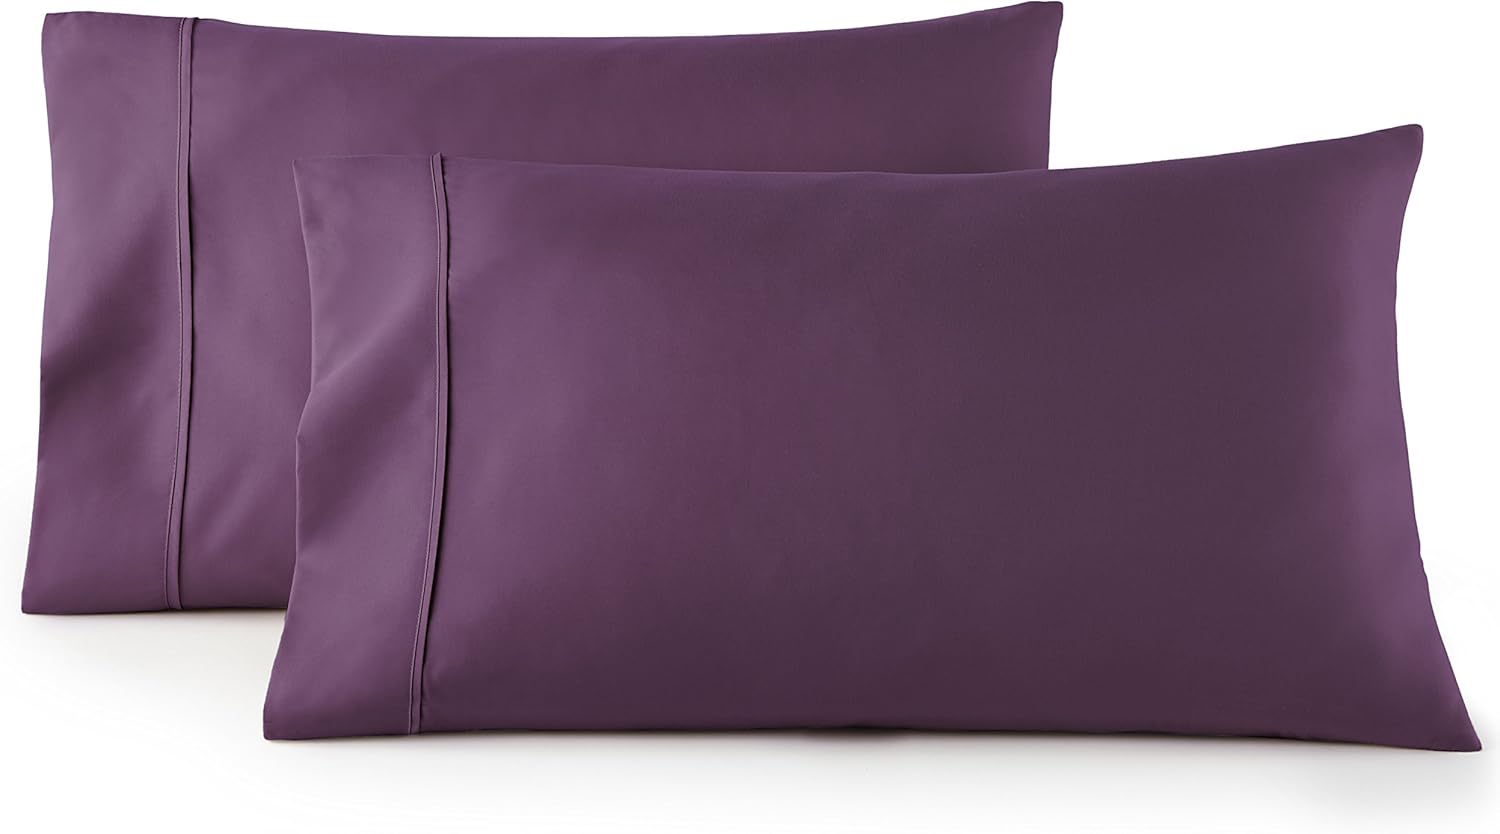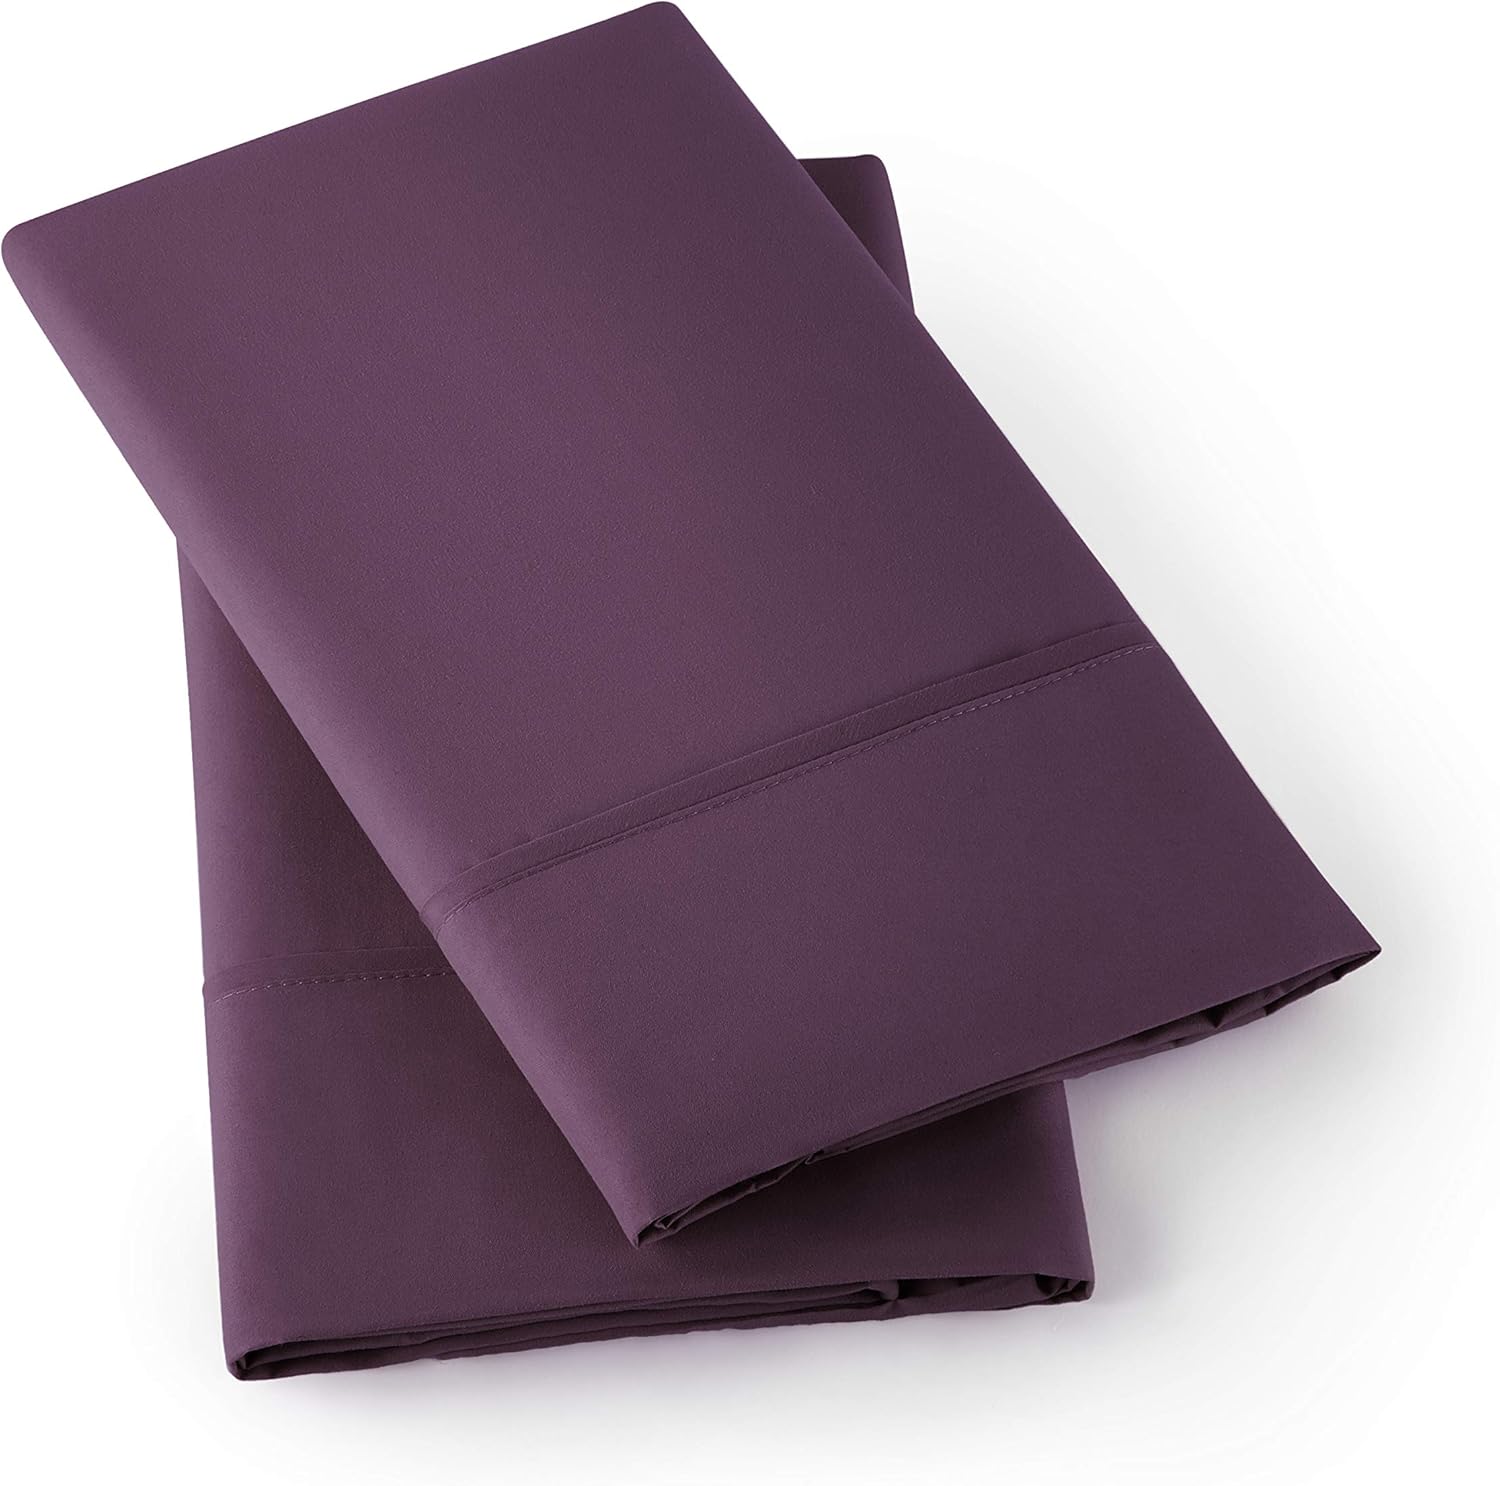
1500 Series 2pc Set of Pillow Cases Twin (Standard), Eggplant Purple
Category: Amazon Home
As a manufacturer of home textiles HC Collection offers a wide array of top quality linens for all your bedding needs at unbeatable prices.
Features: Our 1500 Series Pillowcases are 100% High Quality Microfiber , Double Brushed on both sides and are softer and more breathable then Egyptian Cotton. *Inside stitching features open pocket creating an envelope enclosure to optimally hide the pillow | PERFECT FIT AND EASY TO CARE FOR: Colors made to match all other HC Collection Products. | 100% Microfiber Material | Easy To care For: Machine Wash, Tumble Dry low | Color matches bed sheet